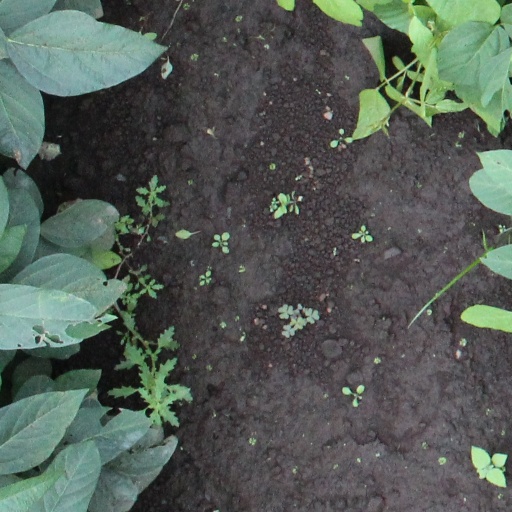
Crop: soybean